Sucrase-isomaltase

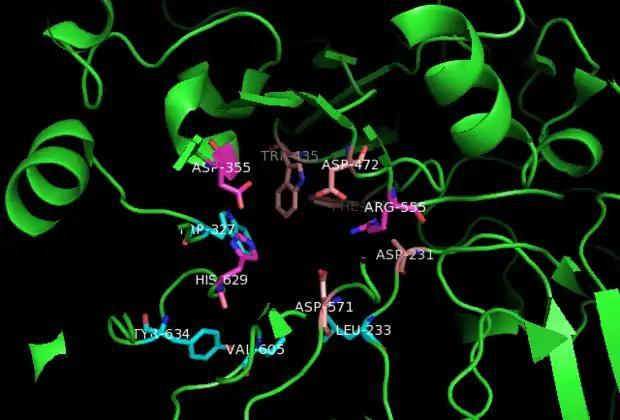
Key residues that interact with substrate where turquoise residues correspond to interactions with Man2GlcNAc2, pink residues correspond to interactions with kotalonal, and magenta residues corresponds to interactions with both Man2GlcNAc2 and kotalonal. Generated from 3LPO

The interactions between the active site of sucrase-isomaltase and the following compounds have been identified: